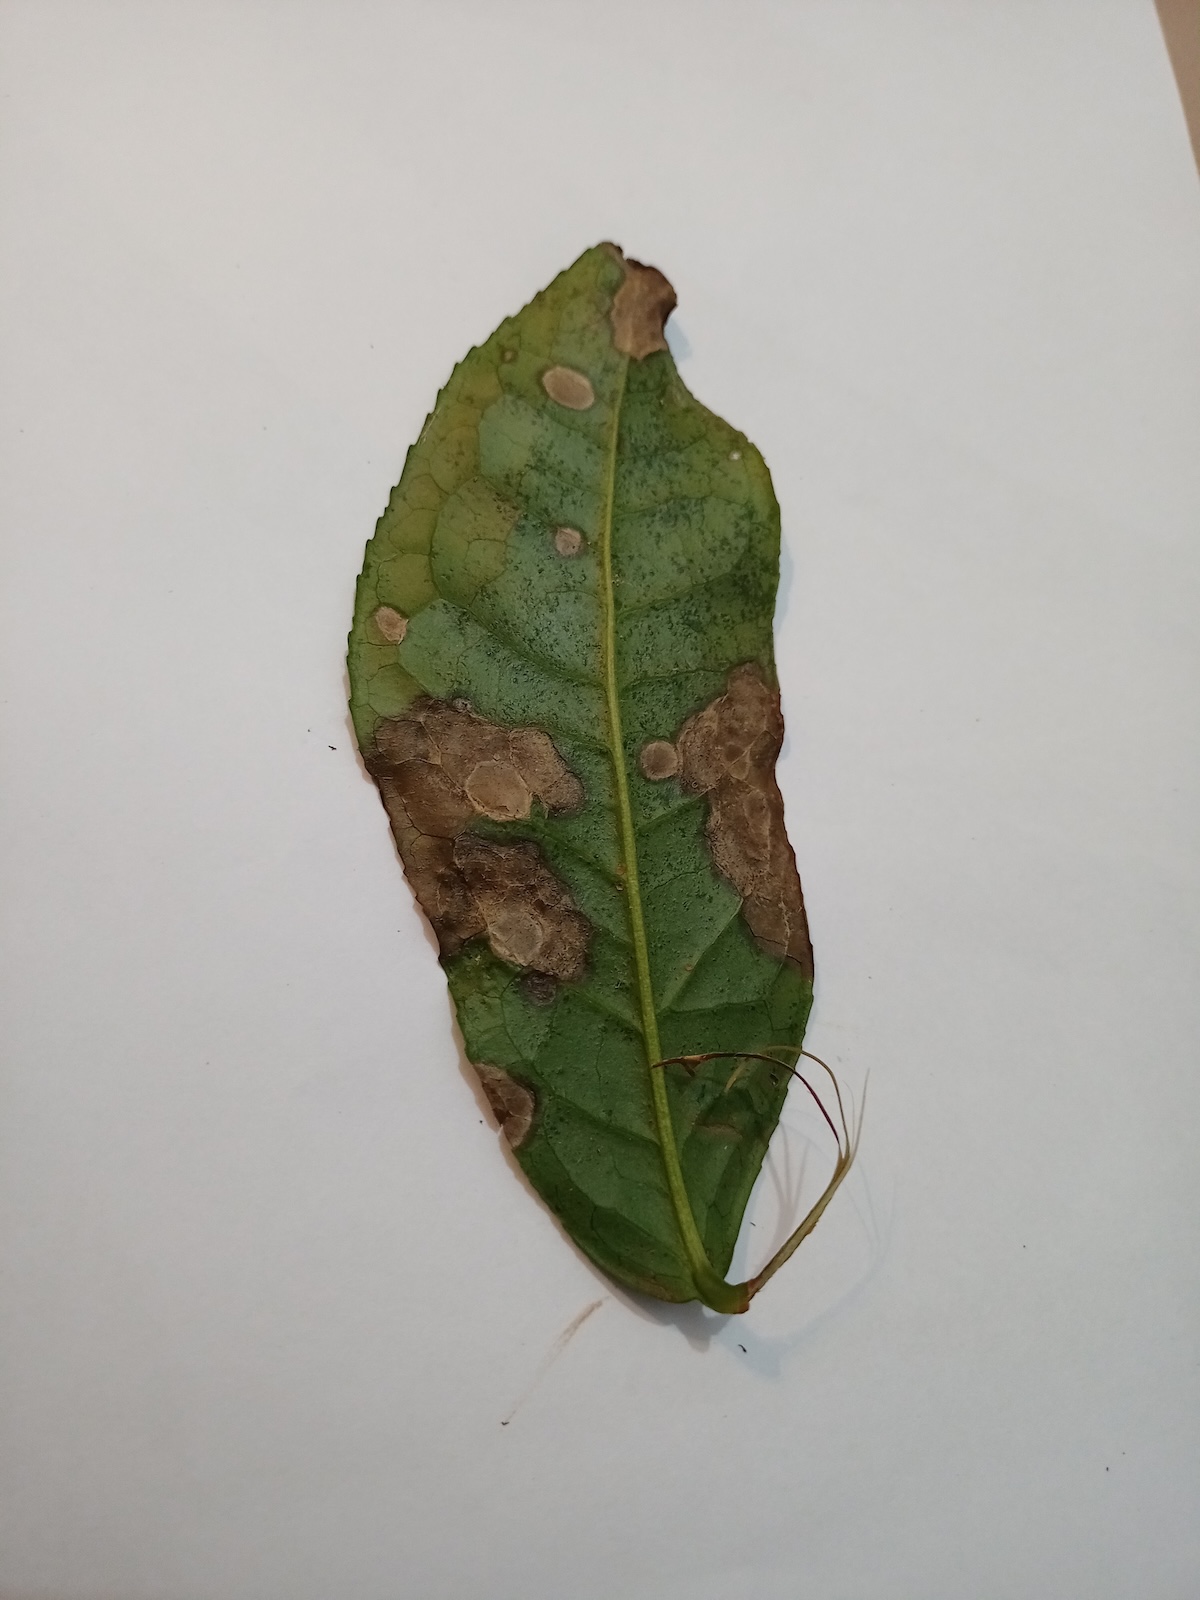
Label: Brown Blight